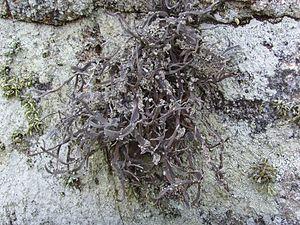
Roccella fuciformis"" (Cap Sizun, Finistère, France)"
Orseille est un nom vernaculaire ambigu en français. Le terme « orseille » désigne quelques espèces de lichens dont on extrait une substance colorante de couleur violette également nommée orseille.